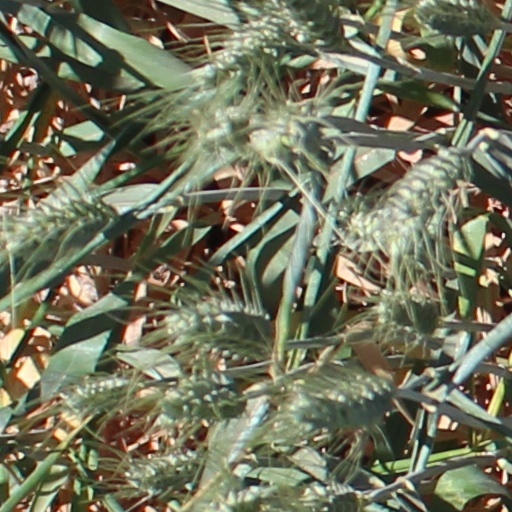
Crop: wheat